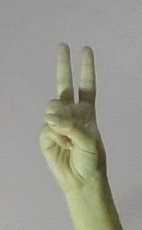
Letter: taa